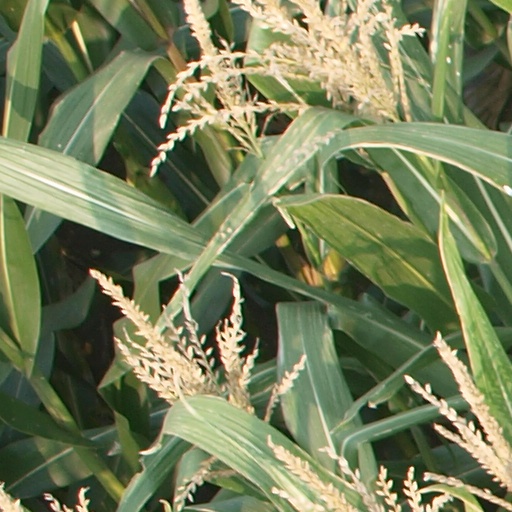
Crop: maize; corn